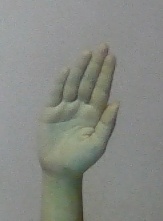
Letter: seen